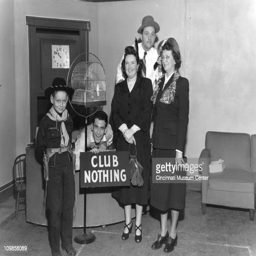
comedians pose with his fellow cast members